The Rooms

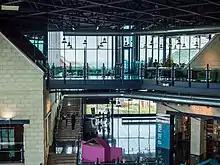
Display and circulation spaces

The facility was officially opened on June 29, 2005. The building offers a panoramic view of downtown St. John's and its architecture, St. John's Harbour, The Narrows and Signal Hill. The Rooms operates as the provincial archives, art gallery, and museum. The archives, art gallery, and museum serve as separate departments of The Rooms.